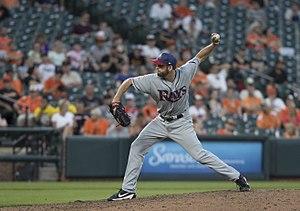
Adam Kolarek est un lanceur de relève gaucher des Rays de Tampa Bay de la Ligue majeure de baseball.
Les Rays de Tampa Bay sont une franchise de baseball de la Ligue majeure de baseball situé à St. Petersburg. Ils évoluent dans la division Est de la Ligue américaine. La franchise est nommée Tampa Bay Devil Rays à sa création en 1998 puis adopte le nom Tampa Bay Rays le 8 novembre 2007.